List of Nicki Minaj live performances

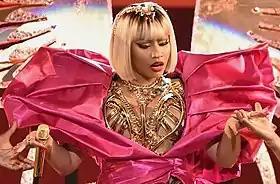
Minaj performing at the 2018 MTV Video Music Awards

Rapper Nicki Minaj has embarked on three concert tours throughout her career. Her 2012 debut Pink Friday Tour, which was worldwide and supported her first and second studio album, "Pink Friday: Roman Reloaded", received favorable reviews from music critics. The Pink Friday Tour was extended with the Reloaded Tour. During the Pink Friday: Reloaded Tour, Minaj visited Europe, Oceania, and Asia. Following the release of her 2014 third studio album "The Pinkprint", Minaj embarked on her next world concert venture, The Pinkprint Tour, to promote the album.